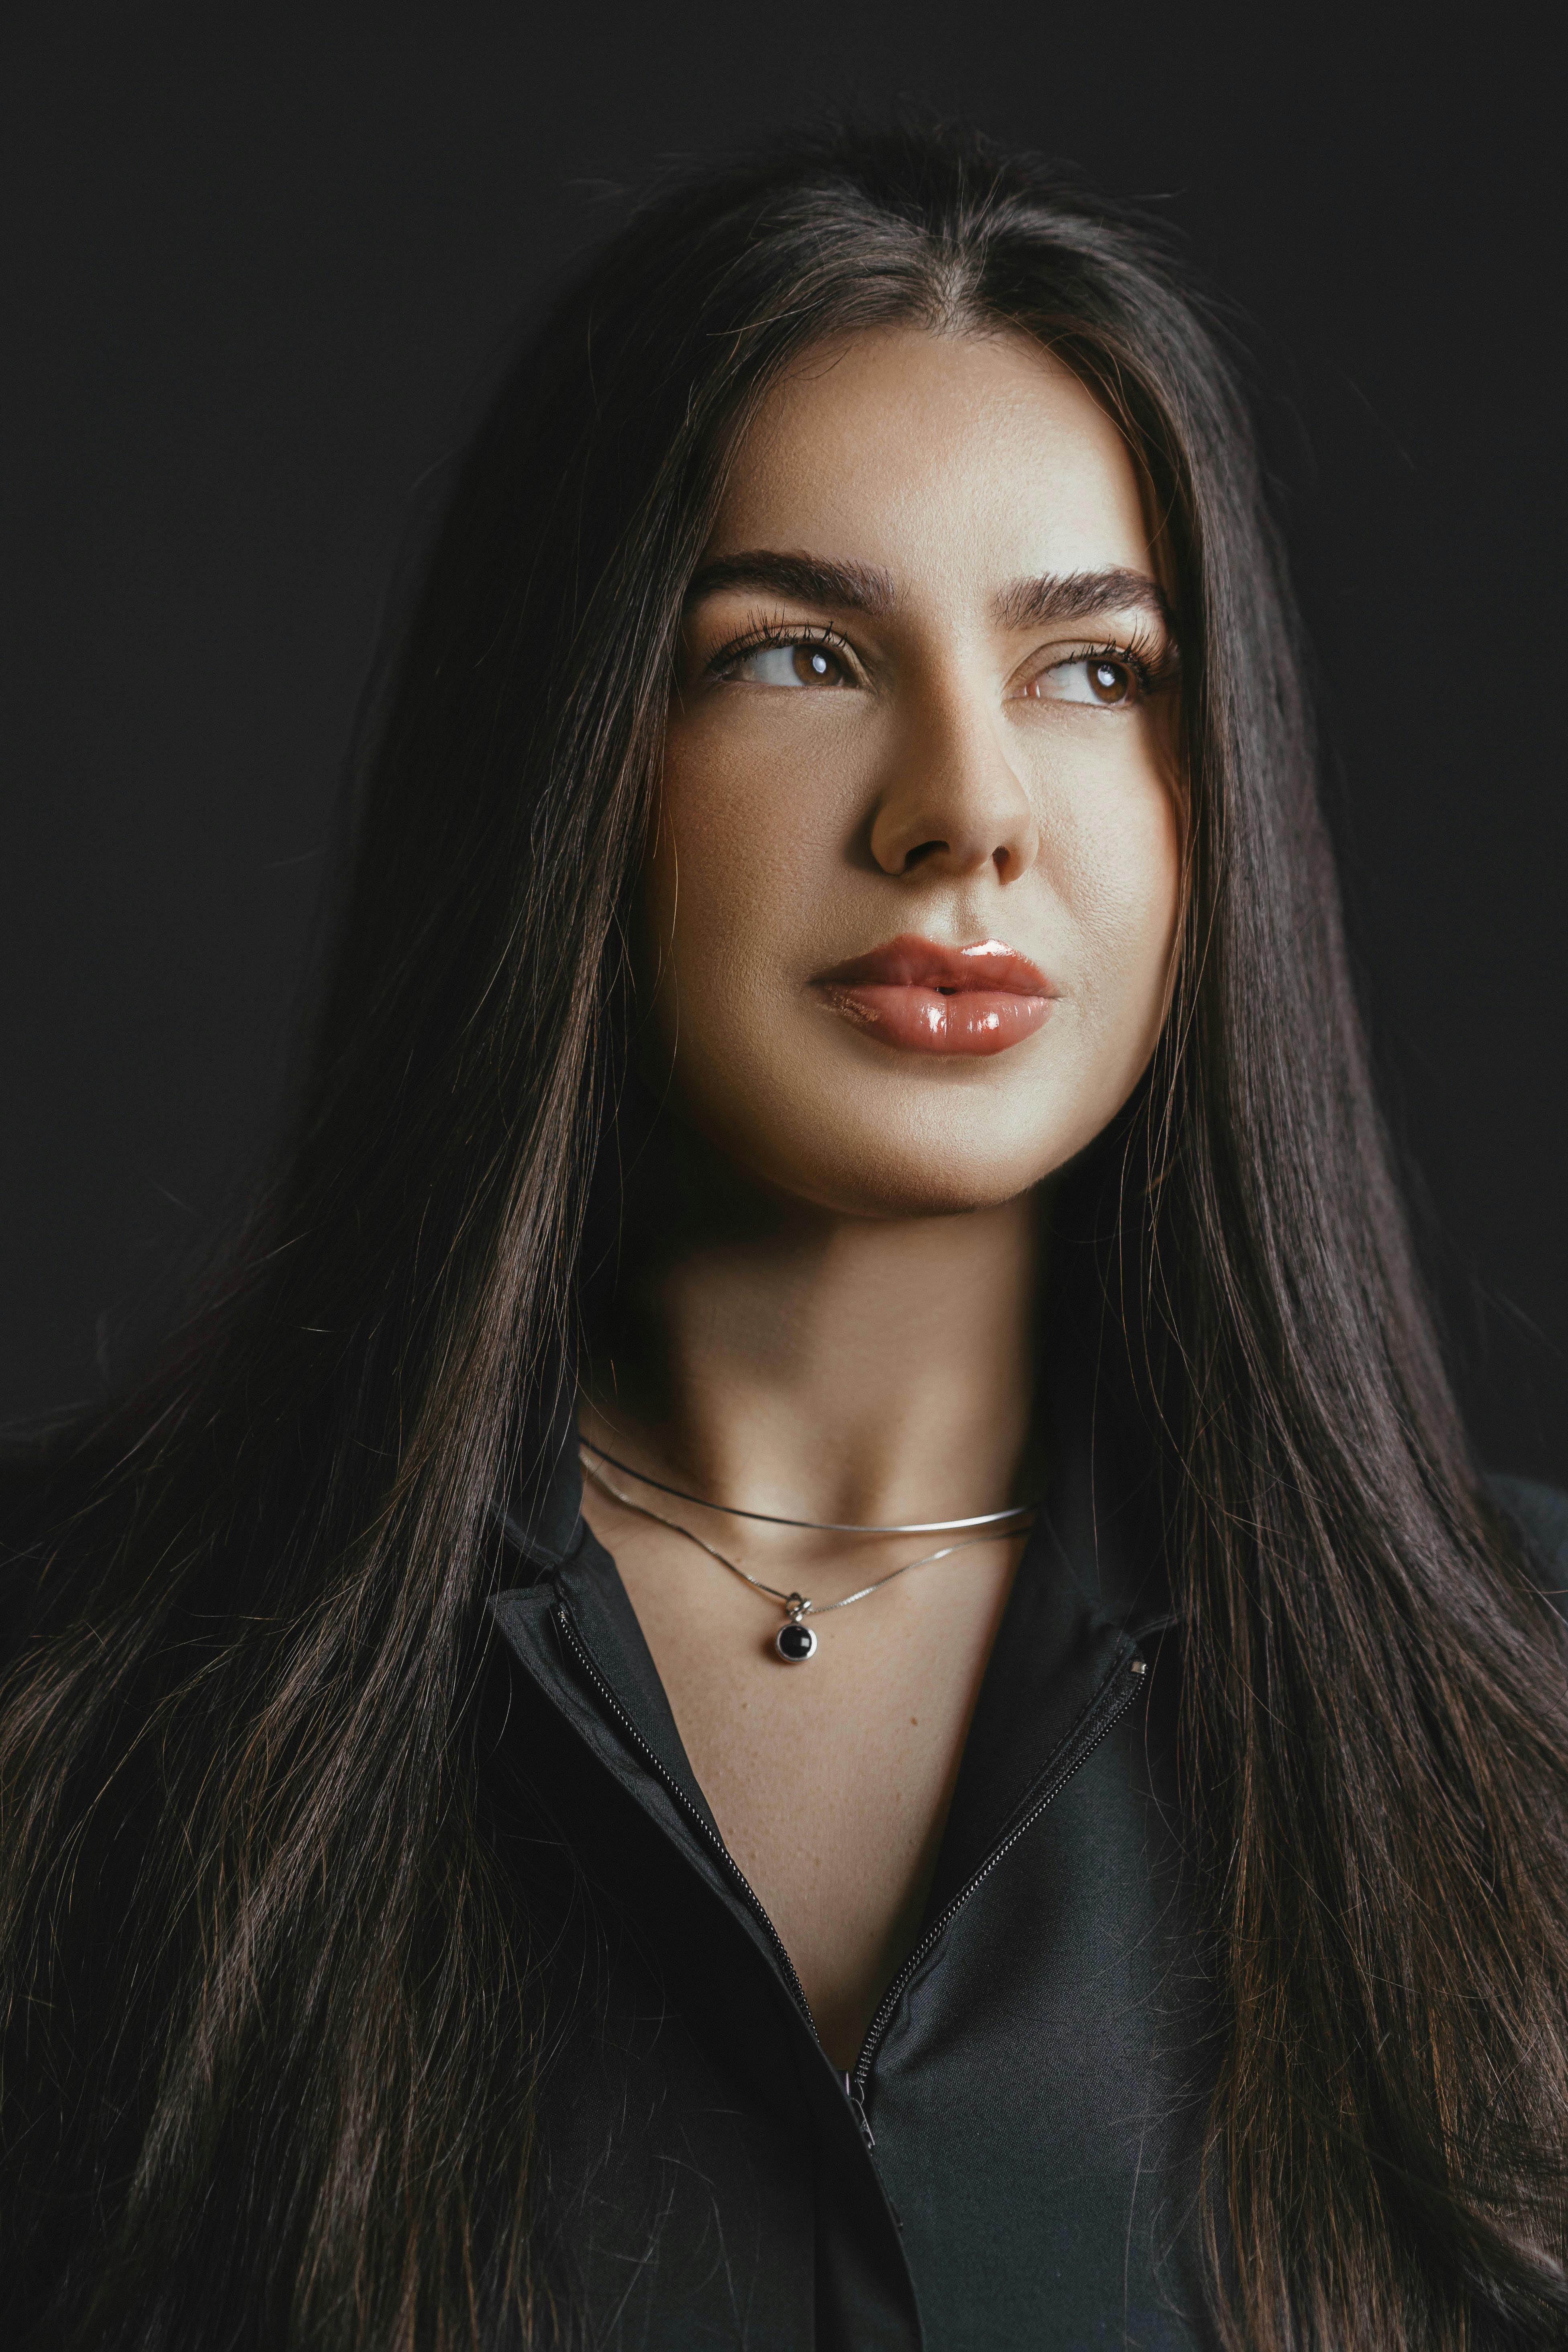
woman, skin, lip, chin, eyebrow, eyelash, flash photography, fashion, jaw, iris, gesture, black hair, layered hair, long hair, fashion model, Step cutting, lipstick, beauty, darkness, brown hair, blond, fashion design, makeover, illustration, jewellery, body jewelry, formal wear, eyewear, portrait, portrait photography, fashion accessory, photo shoot, monochrome, necklace, chest, model, fur, leather